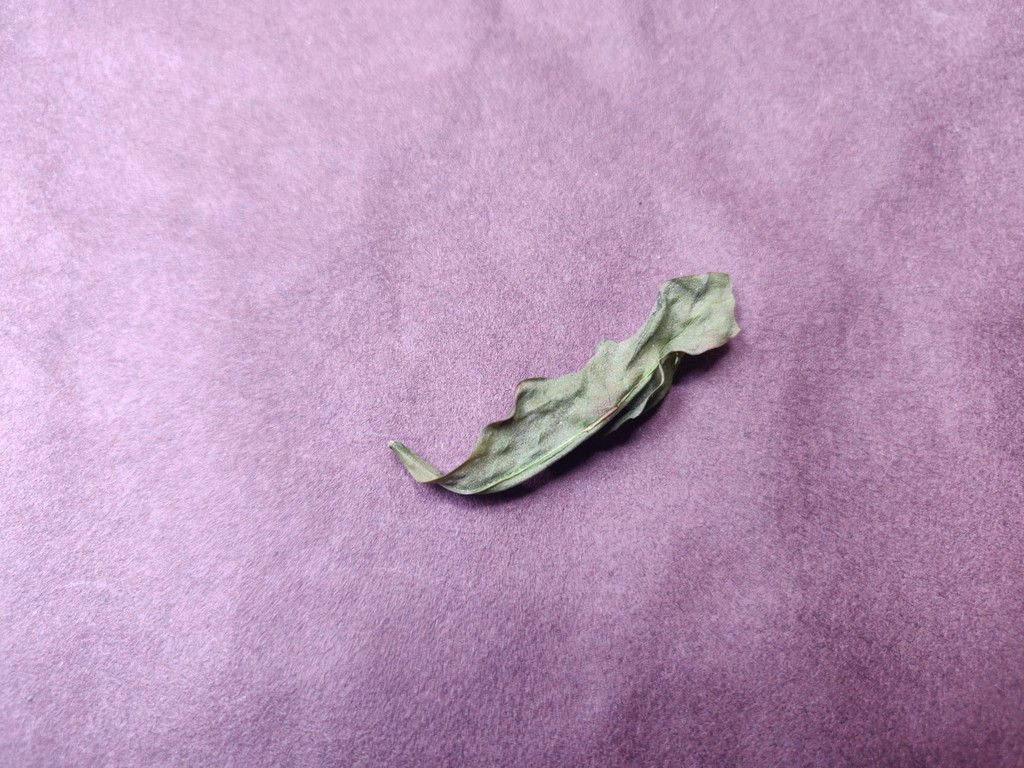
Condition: Dried
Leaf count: single
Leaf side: unknown